Spiroligomer

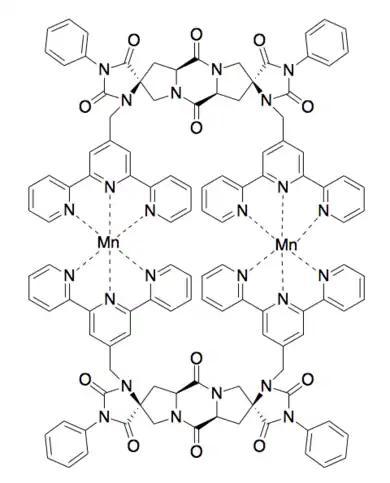
A Spiroligomer that binds manganese and zinc

Possible applications that are currently investigated include the binding and inactivation of cholera toxin and the cross linkage of surface proteins of various viruses (HIV, Ebola virus). Further the group of Christian Schafmeister developed molecular hinges, which can be used for the construction of molecular machines, such as nano-valves or data storage systems.